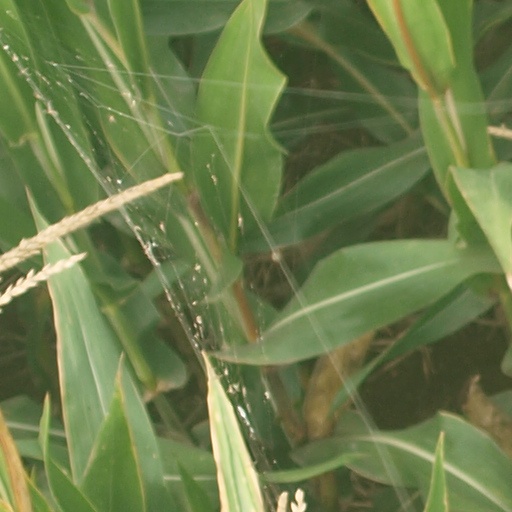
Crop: maize; corn